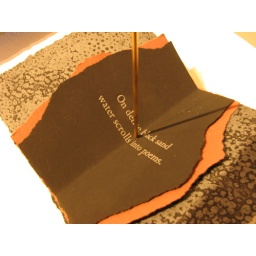
book structure and printing by beth serjeant at green bay press. words by riemke ensing.